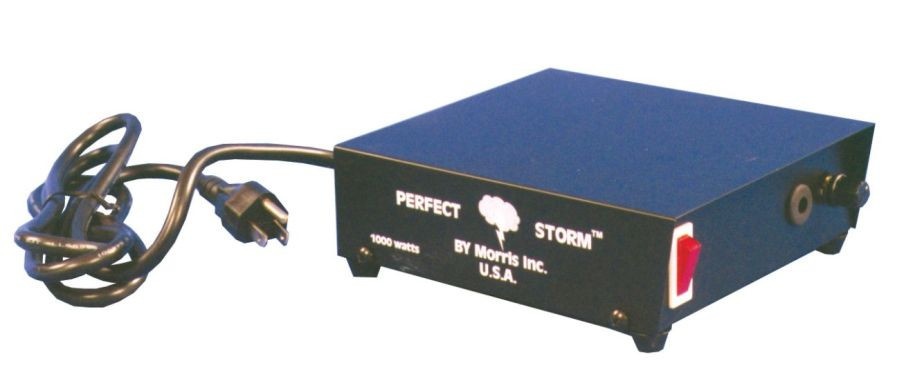
Perfect Storm Special Effects Machine
Perfect Storm is a sound-activated device that allows you tocontrol the on and off flashing of lights when the thundersound from the CD supplied is played. This makes for greatthunderstorm effects for your haunted house or homehaunt/Halloween party. Simply play the CD provided with theunit with your lights plugged into the back of the PerfectStorm Box (which can be plugged into any 15 amp. 120 voltoutlet). Please note that total lights used should notexceed 1000 watts of power or a reset fuse in the back ofthe unti will trip. If this happens, reduce lights used andhit reset button on back of unit. Besides using CD, you canalso place whatever sound effect you wish into your tapeplayer, MP3 player, smart phone etc and either place one ofyour stereo speakers near or in front of the Perfect Stormunit or connect the player audio line out (the proper jackcable may be needed, and is not included) to the PerfectStorm audio input jack. Using either of these two ways, whenthunder is heard, lights will flash in synchronized fashion.Includes CD with over one hour of sound effects, CD playernot included. Power input 120v/60 hz. Uses type 15A fuse. ACjack and audio jack. Round sensor knob on front of unit isadjustable to make lights flash to your liking. The PerfectStorm will work with a variety of different types of lightsin including both incandescent and LED. (Not recommended forflourescent lights).
Brand: Morris
Category: Arts & Entertainment > Party & Celebration > Special Effects > Special Effects Controllers > Sound-Activated Controllers